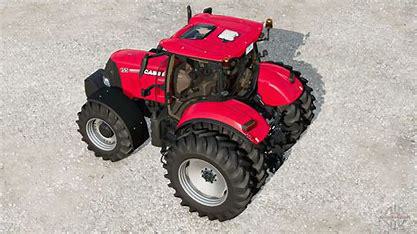
Brand: Puma
Model: 100